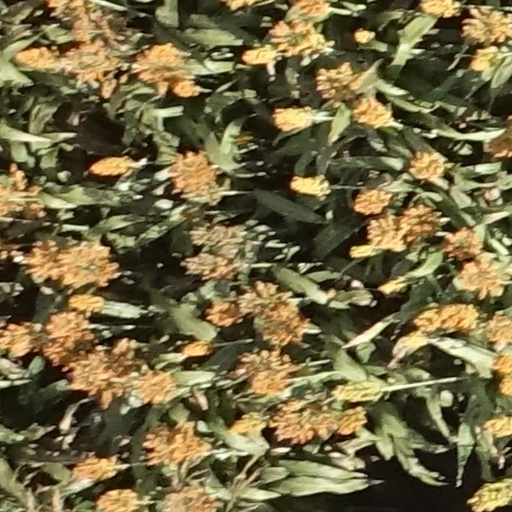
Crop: sorghum